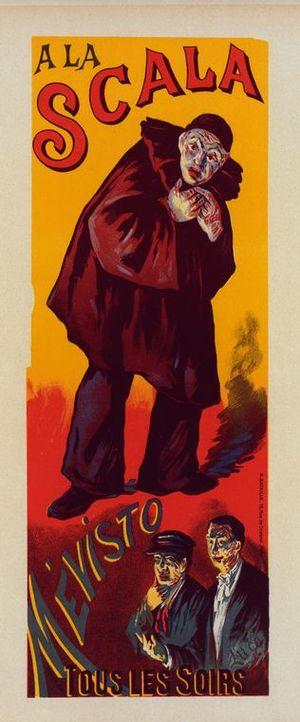
La Scala est une salle de théâtre parisienne reconstruite et rouverte en 2018, ancienne salle de café-concert, située 13 boulevard de Strasbourg dans le 10ᵉ arrondissement de Paris.
Maximilien Luce, né le 13 mars 1858 et mort le 6 février 1941 à Paris, est un peintre français. Militant libertaire, il produit de nombreuses illustrations engagées politiquement. Il est également graveur, portraitiste et affichiste.